Alexandru Ciurcu

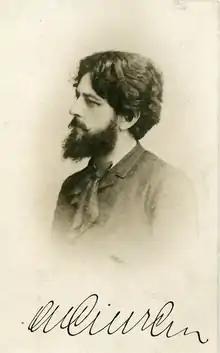
Alexandru Ciurcu

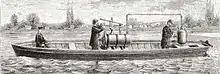
Engraving showing the second experimental vessel of Ciurcu

Alexandru N. Ciurcu (29 January 1854, Șercaia – 22 January 1922, Bucharest) was a Romanian inventor and publisher, known for his invention with the French journalist of a reaction engine. It used rocket propulsion and was briefly used to power a boat, demonstrated on 13 August 1886. The two men envisioned that such motors would later be used for air travel.